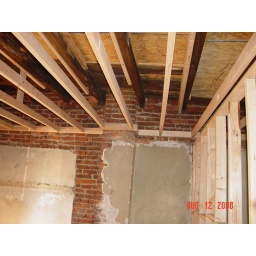
Ceiling and roof above 2nd floor front